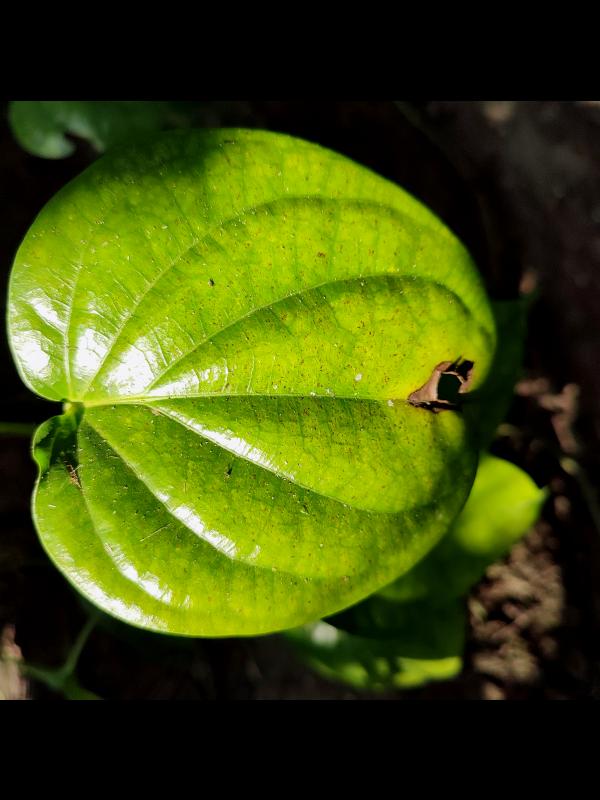
Label: Bacterial_Leaf_Disease